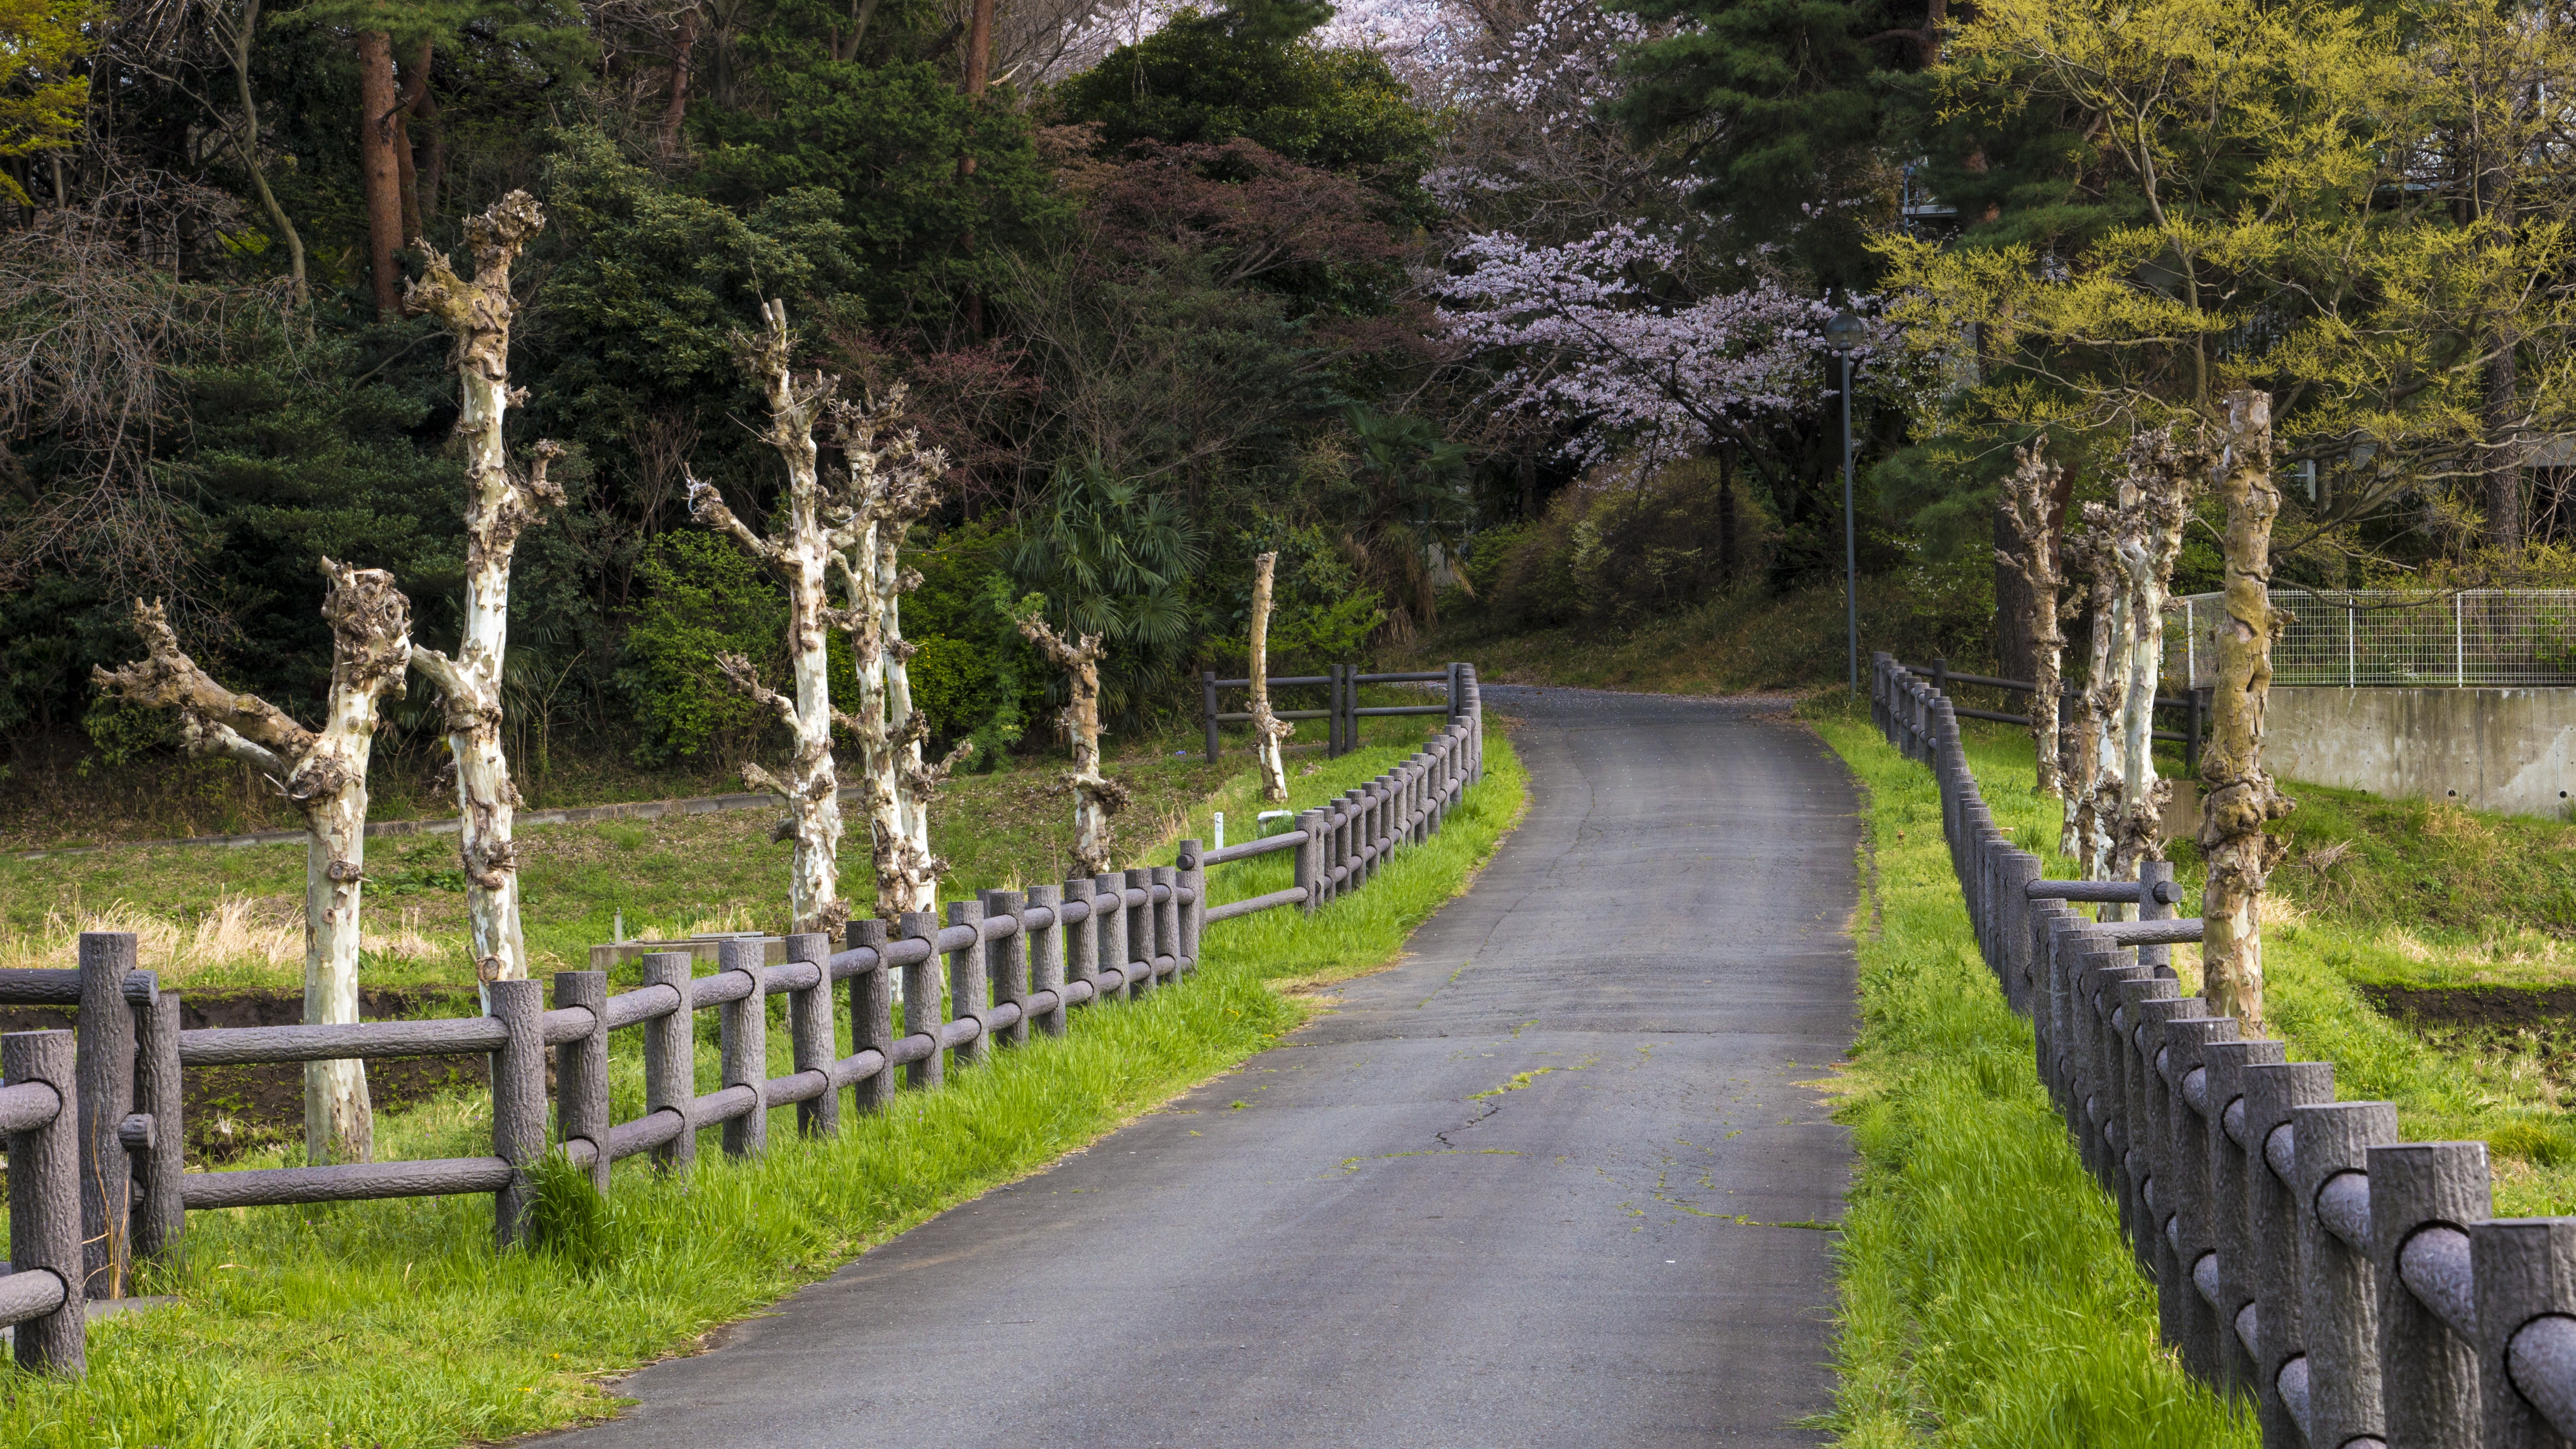
tree, plant, flower, river, canal, walkway, autumn, park, dead tree, garden, lane, waterway, beautiful, extension, ye tian, wild cool, man long